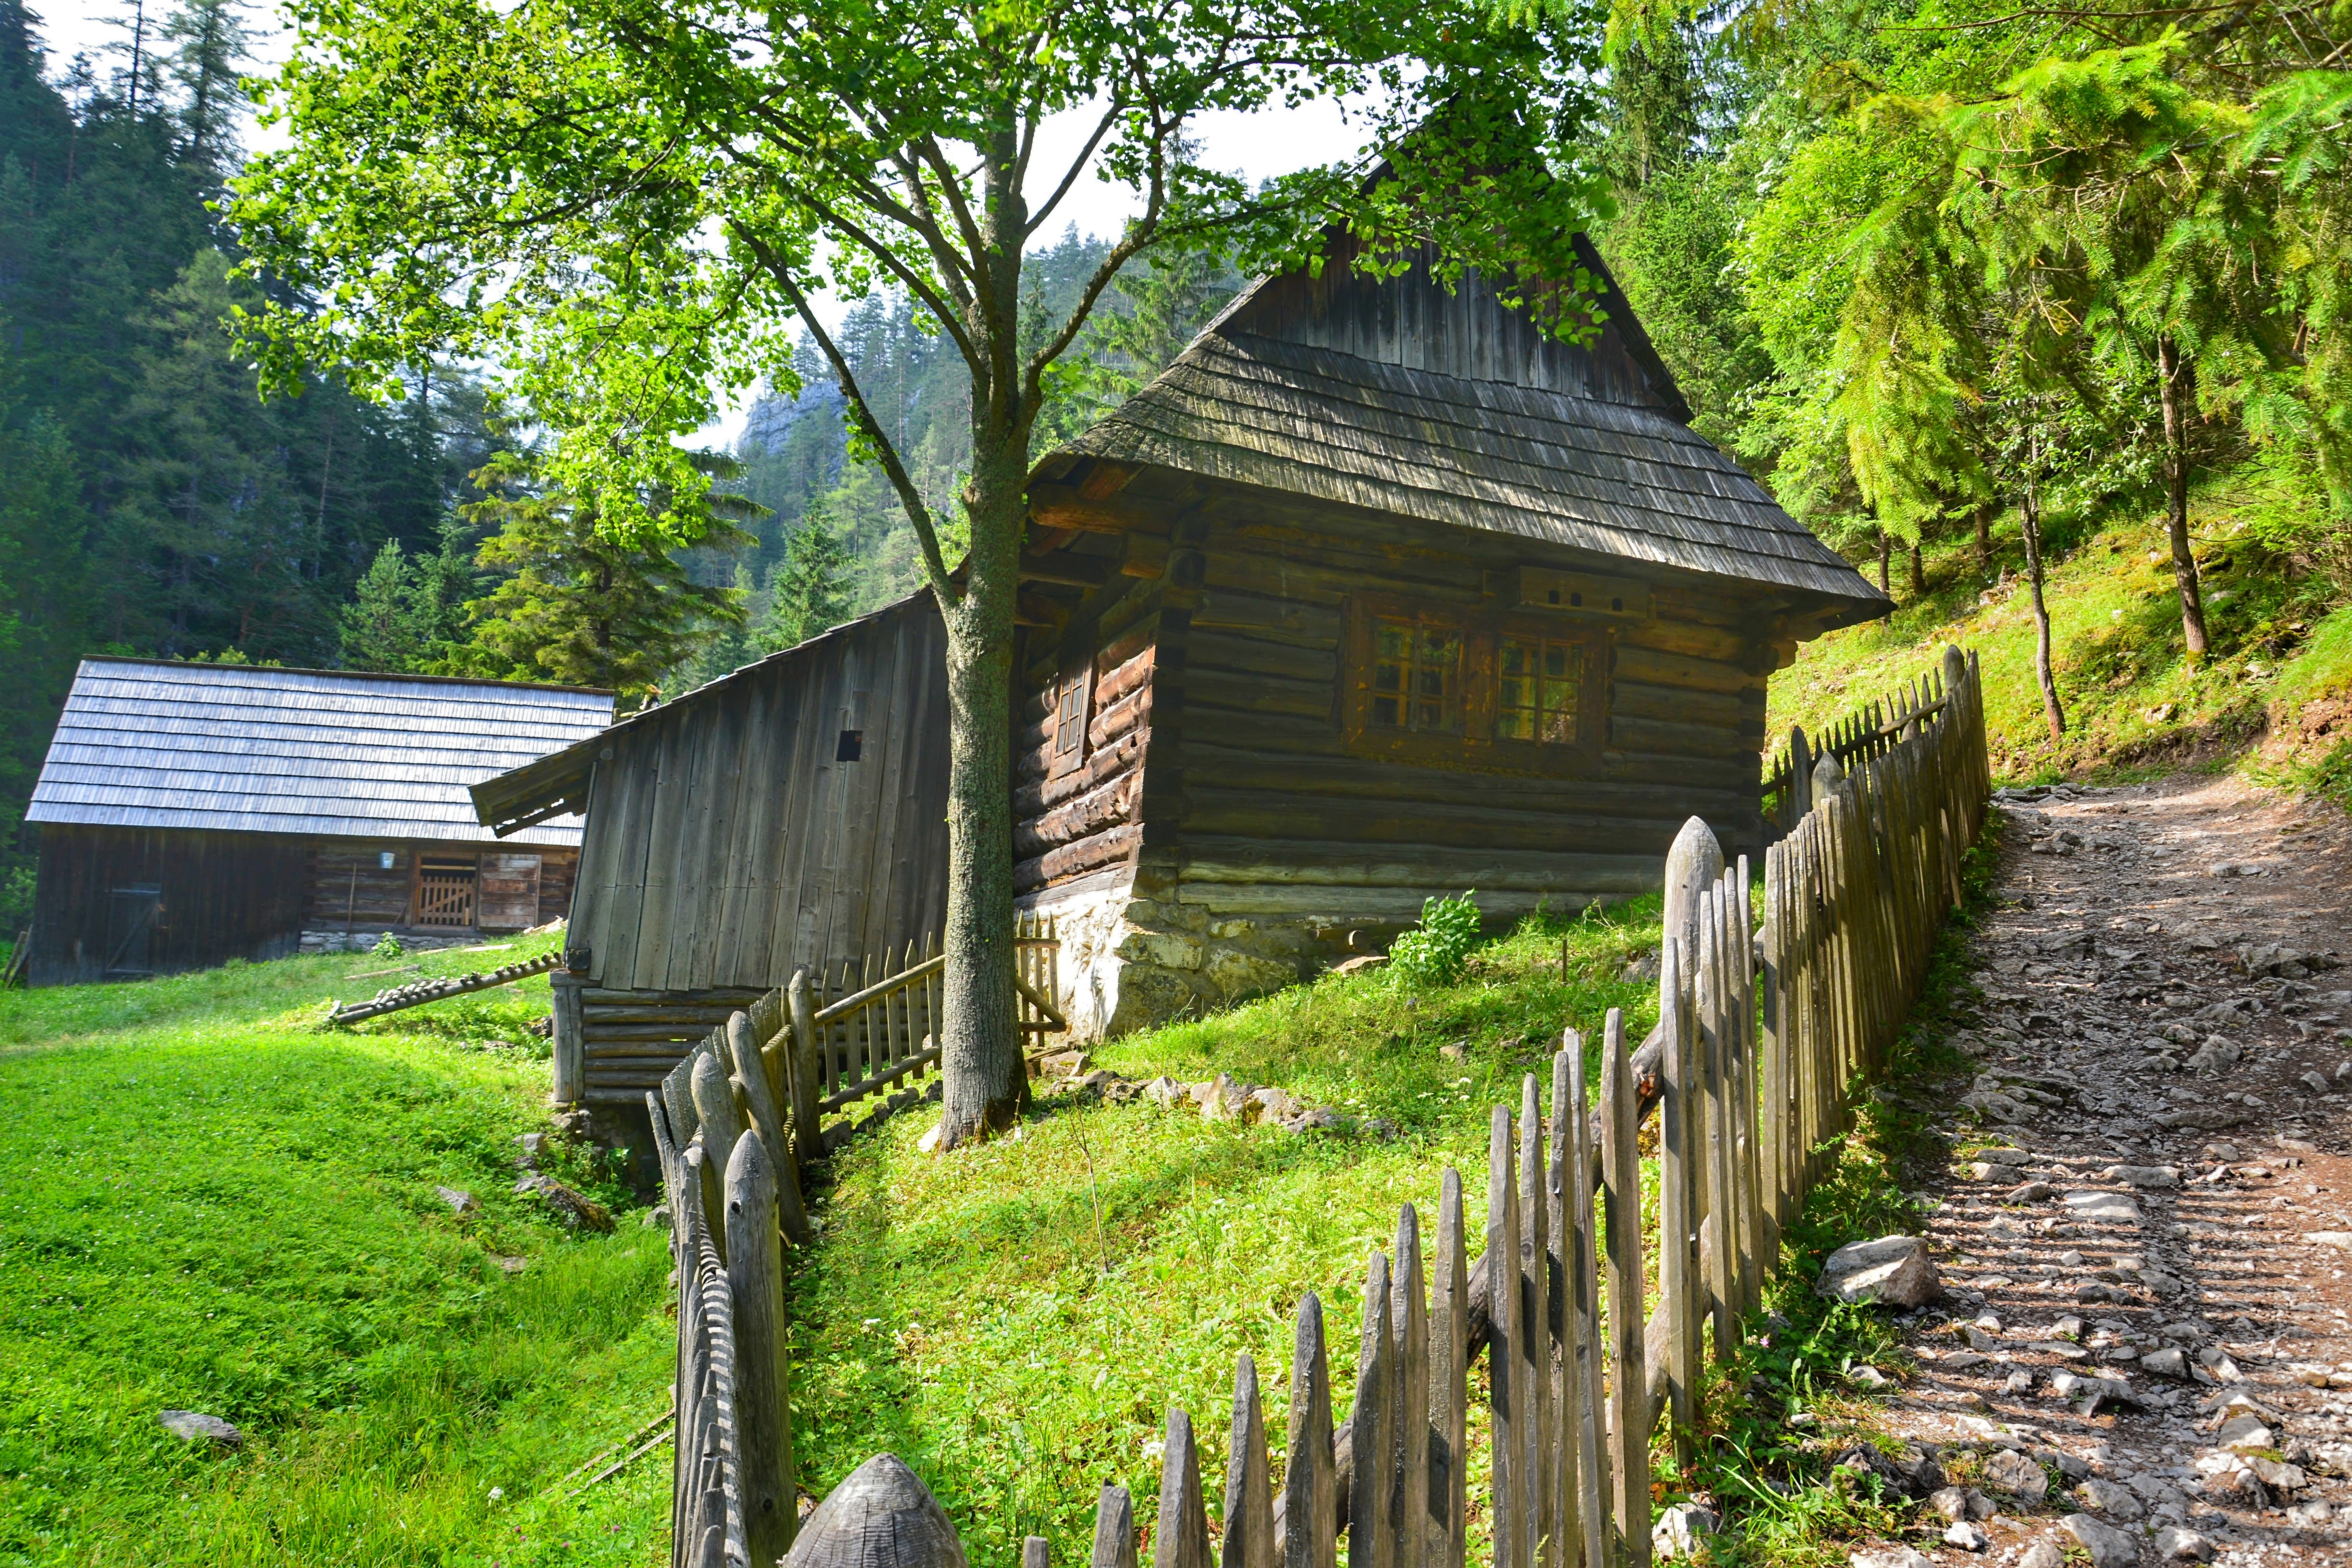
landscape, tree, nature, grass, plant, wood, farm, house, leaf, barn, shed, hut, village, shack, cottage, pasture, traveling, farmhouse, woodland, log cabin, real estate, slovakia, rural area, outdoor structure